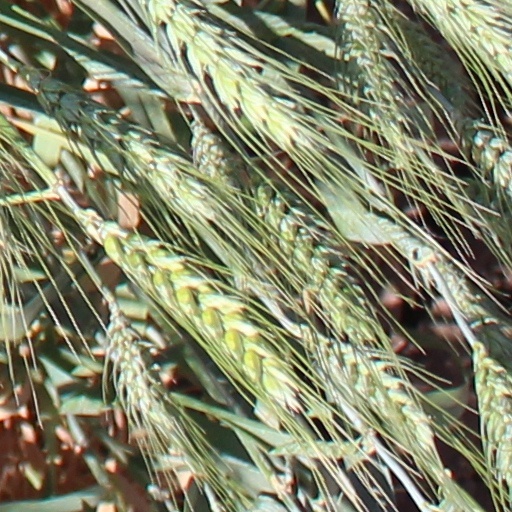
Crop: wheat